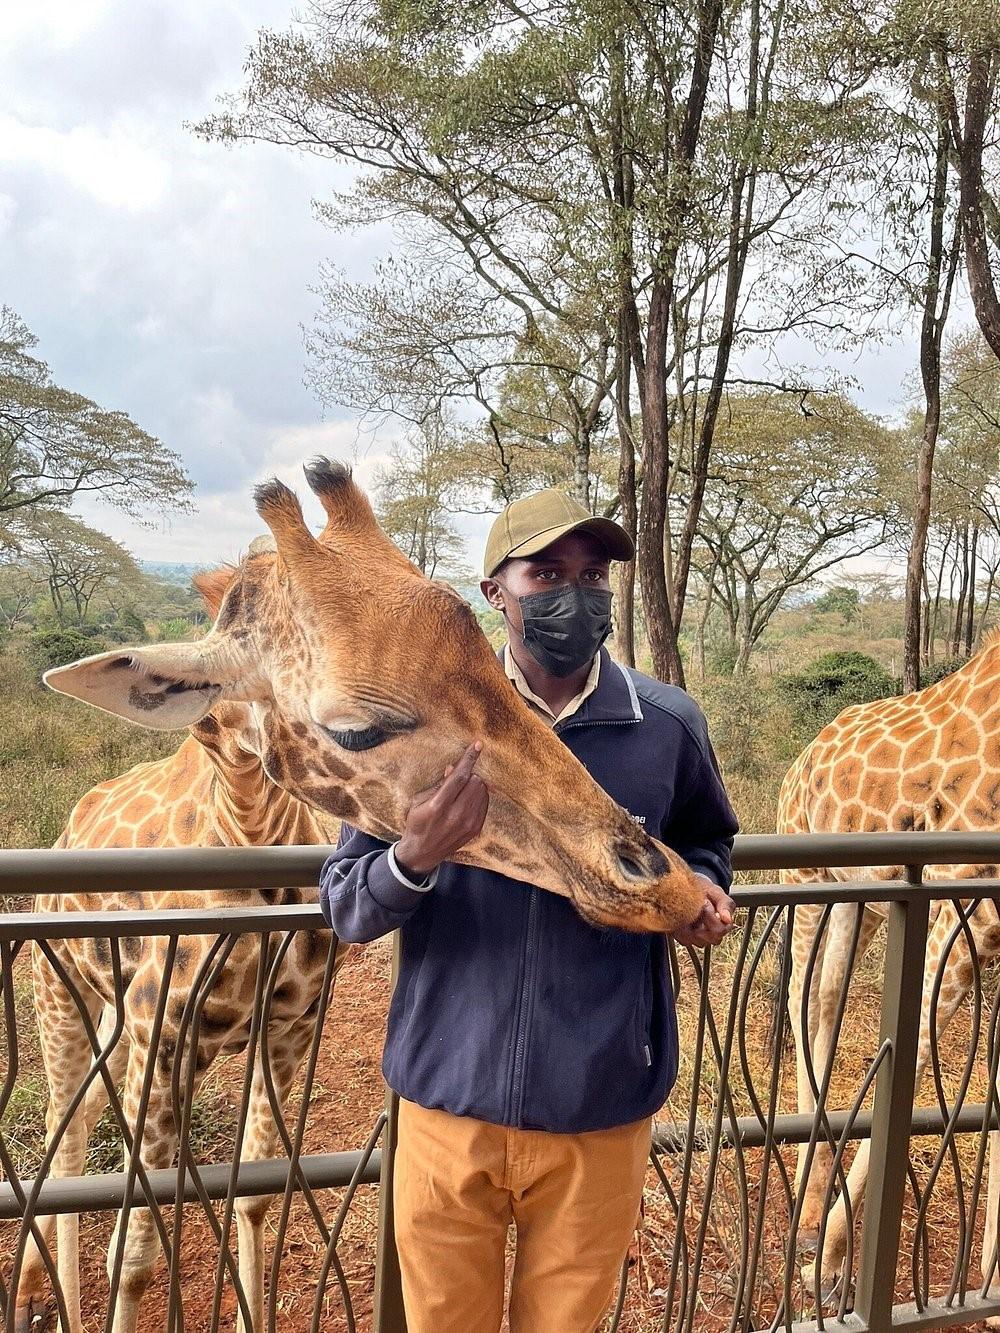
Mwanaume mmoja aliyevaa barakoa, akiwa amemshika mnyama wa porini aina ya twiga, katika eneo lililo na miti, huku kati yao kukiwa na uzio uliojengwa kwa vyuma.